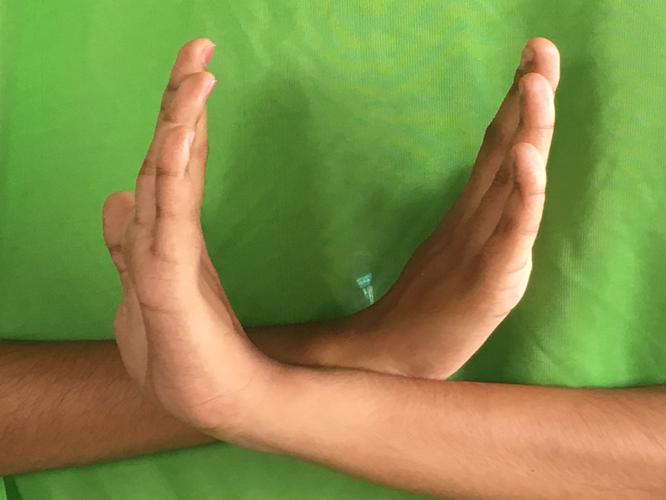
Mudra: Swastikam
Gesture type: double_hand